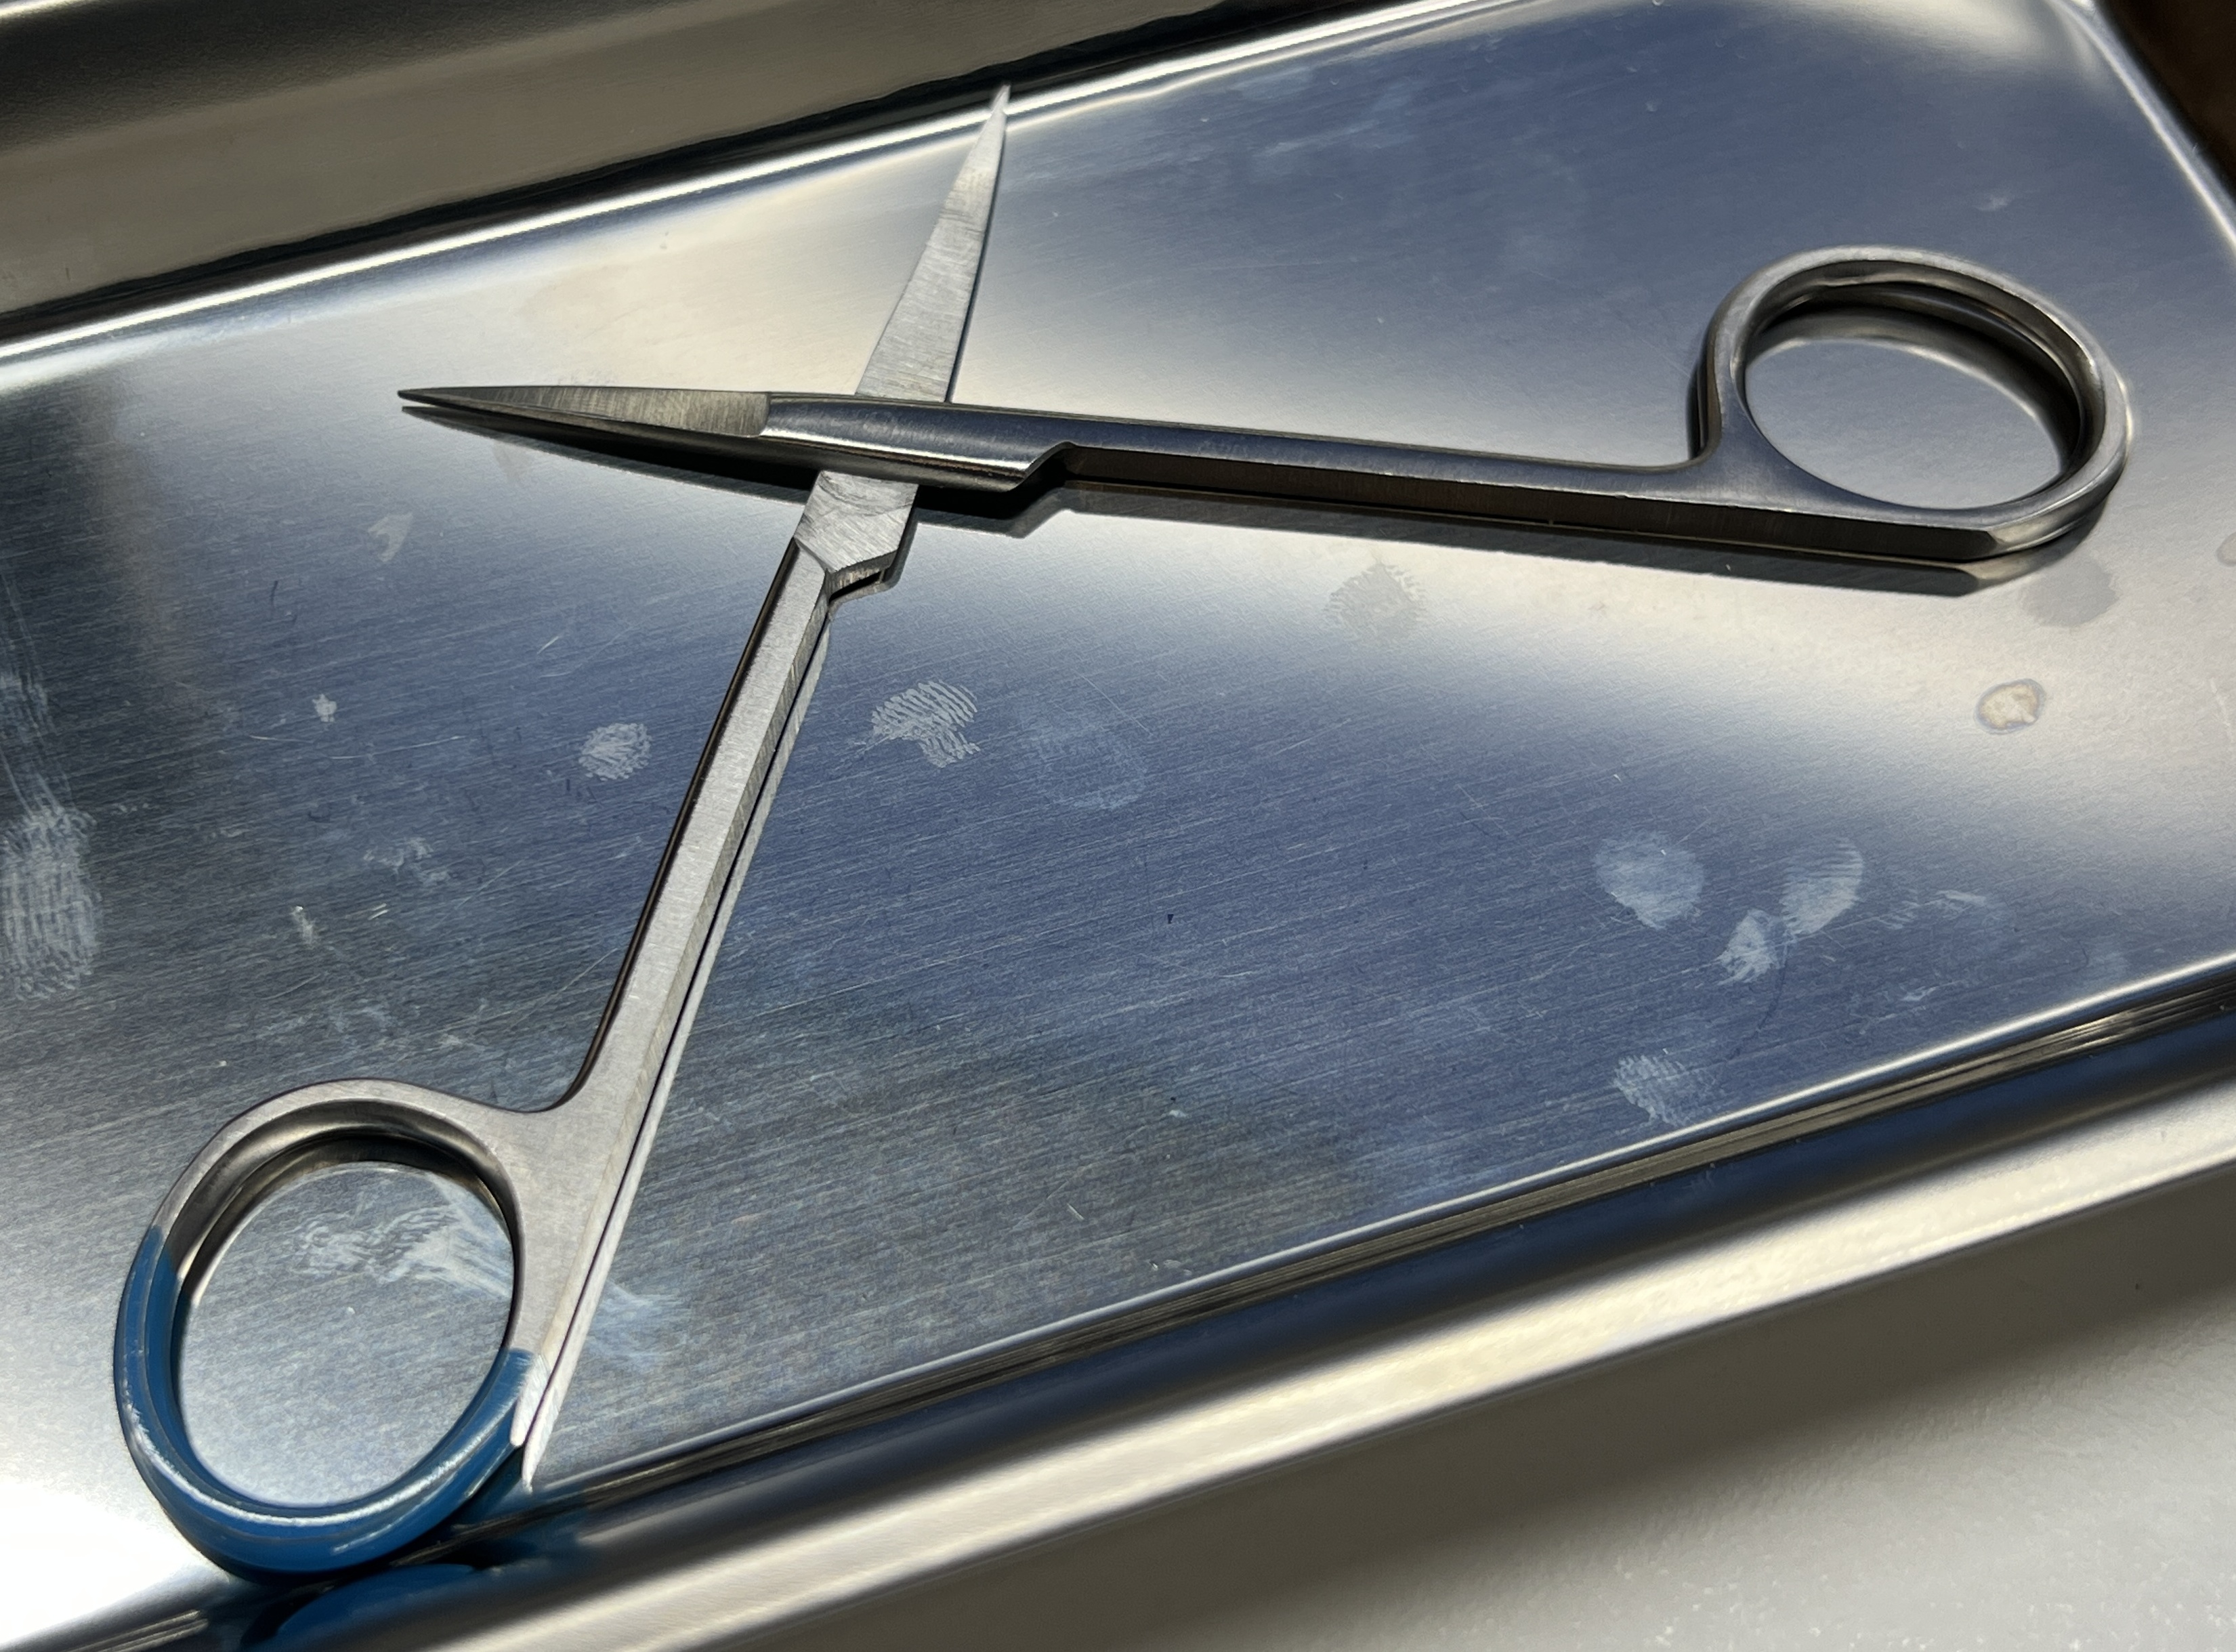
Hinged instrument state: open